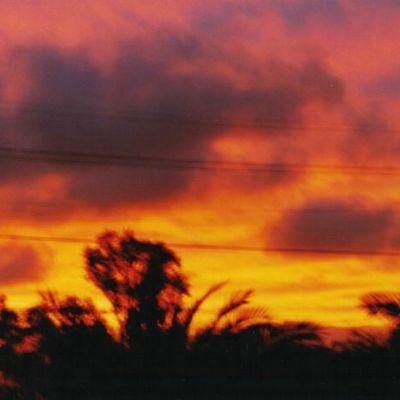
Cloud type: Stratus (St)